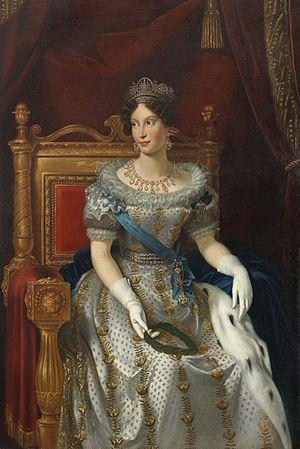
L'historien Frédéric Masson attribue à Napoléon Bonaparte cinquante-huit conquêtes.